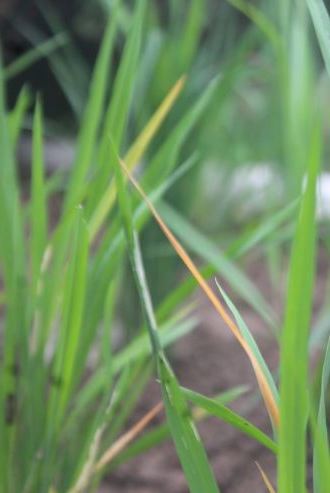
Disease: Tungro